Mareez

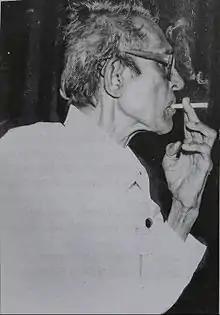

Abbas Abdul Ali Vasi (22 February 1917 – 19 October 1983), known popularly as Mareez, was an Indian poet of Gujarati language, mainly popular for his Ghazals. He is popularly known as "Ghalib of Gujarat". He left studies in young age and started working in rubber shoe factory. Having been interested in poetry, he took up journalism but remained financially unstable throughout his life. He wrote Ghazals published in collections but many of his works remained uncredited which he sold during his financial difficulties. His popularity escalated after his death.